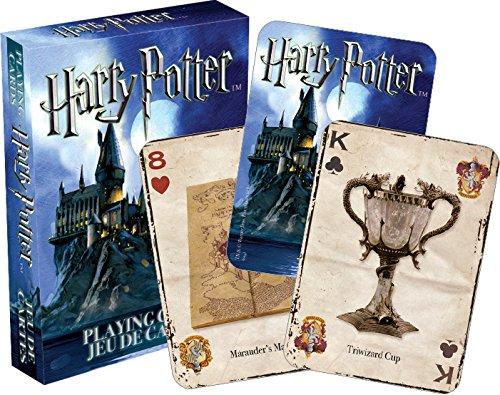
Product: Aquarius Harry Potter Playing Cards
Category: Toys & Games | Games & Accessories | Card Games | Standard Playing Card Decks
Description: Cards have a linen type finish.
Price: $7.93
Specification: ProductDimensions:2.5x0.1x3.5inches|ItemWeight:3.2ounces|ShippingWeight:9.6ounces(Viewshippingratesandpolicies)|DomesticShipping:ItemcanbeshippedwithinU.S.|InternationalShipping:ThisitemcanbeshippedtoselectcountriesoutsideoftheU.S.LearnMore|ASIN:B00TSWJDX6|Itemmodelnumber:52330|Manufacturerrecommendedage:7yearsandup